Stockerau

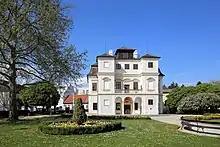
Belevedere castle

List of all mayors of Stockerau according to the official homepage of the town: